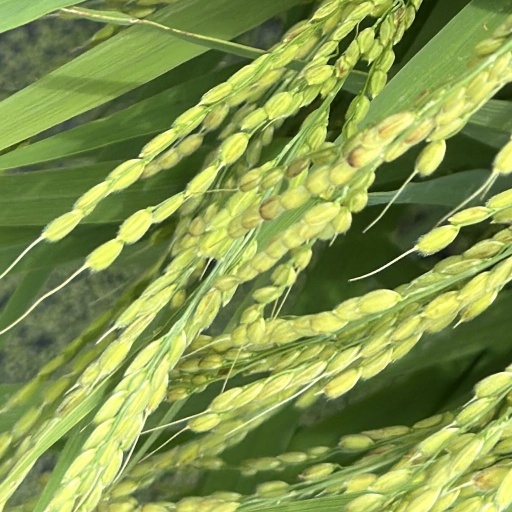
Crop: rice